Cyclone Ockhi

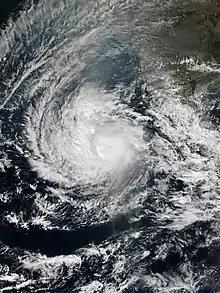
Cyclone Ockhi near peak intensity west of Lakshadweep on December 2

Very Severe Cyclonic Storm Ockhi was a strong tropical cyclone that devastated parts of Sri Lanka and India in 2017, and was the most intense tropical cyclone in the Arabian Sea since Cyclone Megh in 2015. The ninth depression, and the third and strongest named storm of the 2017 North Indian Ocean cyclone season, Ockhi originated from an area of low pressure that formed over the southwest Bay of Bengal on November 28. The storm organized into a Depression off southeast coast of Sri Lanka on November 29, causing damage to property and life in Sri Lanka while passing by. Due to high atmospheric moisture and warmer oceanic surface temperature between Sri Lanka and Kanyakumari (Cape Comorin) in mainland India, Ockhi intensified into a cyclonic storm on November 30.